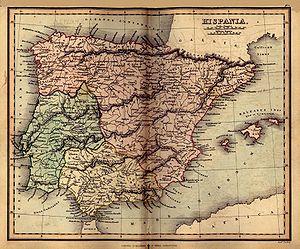
Oiasso est durant l'Antiquité la cité ou civitas portuaire des Vascons, située sur l'embouchure de la rivière Bidassoa, à l'emplacement de la ville moderne d'Irun, dans la communauté autonome du Pays basque en Espagne. Sous l'Empire romain, ce lieu devient un centre important de communication et de commerce du nord de l'Hispanie, appartenant à la province de Tarraconaise. Dans les années 1990, des études archéologiques ont permis une plus grande connaissance du contexte et de la réalité de la cité.